Al-Qa'qa' ibn Amr al-Tamimi

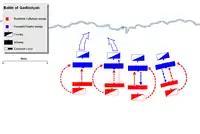
The Muslims attack the Persian front, al-Qa'qa's men penetrated the right center of the Persian army and killed Rustum

At sunrise of 19 November 636, the fighting had ceased, but the battle was still inconclusive. Al-Qa'qa', with the consent of Saad, was now acting as a field commander of the Muslim troops. He is reported to have addressed his men as follows: